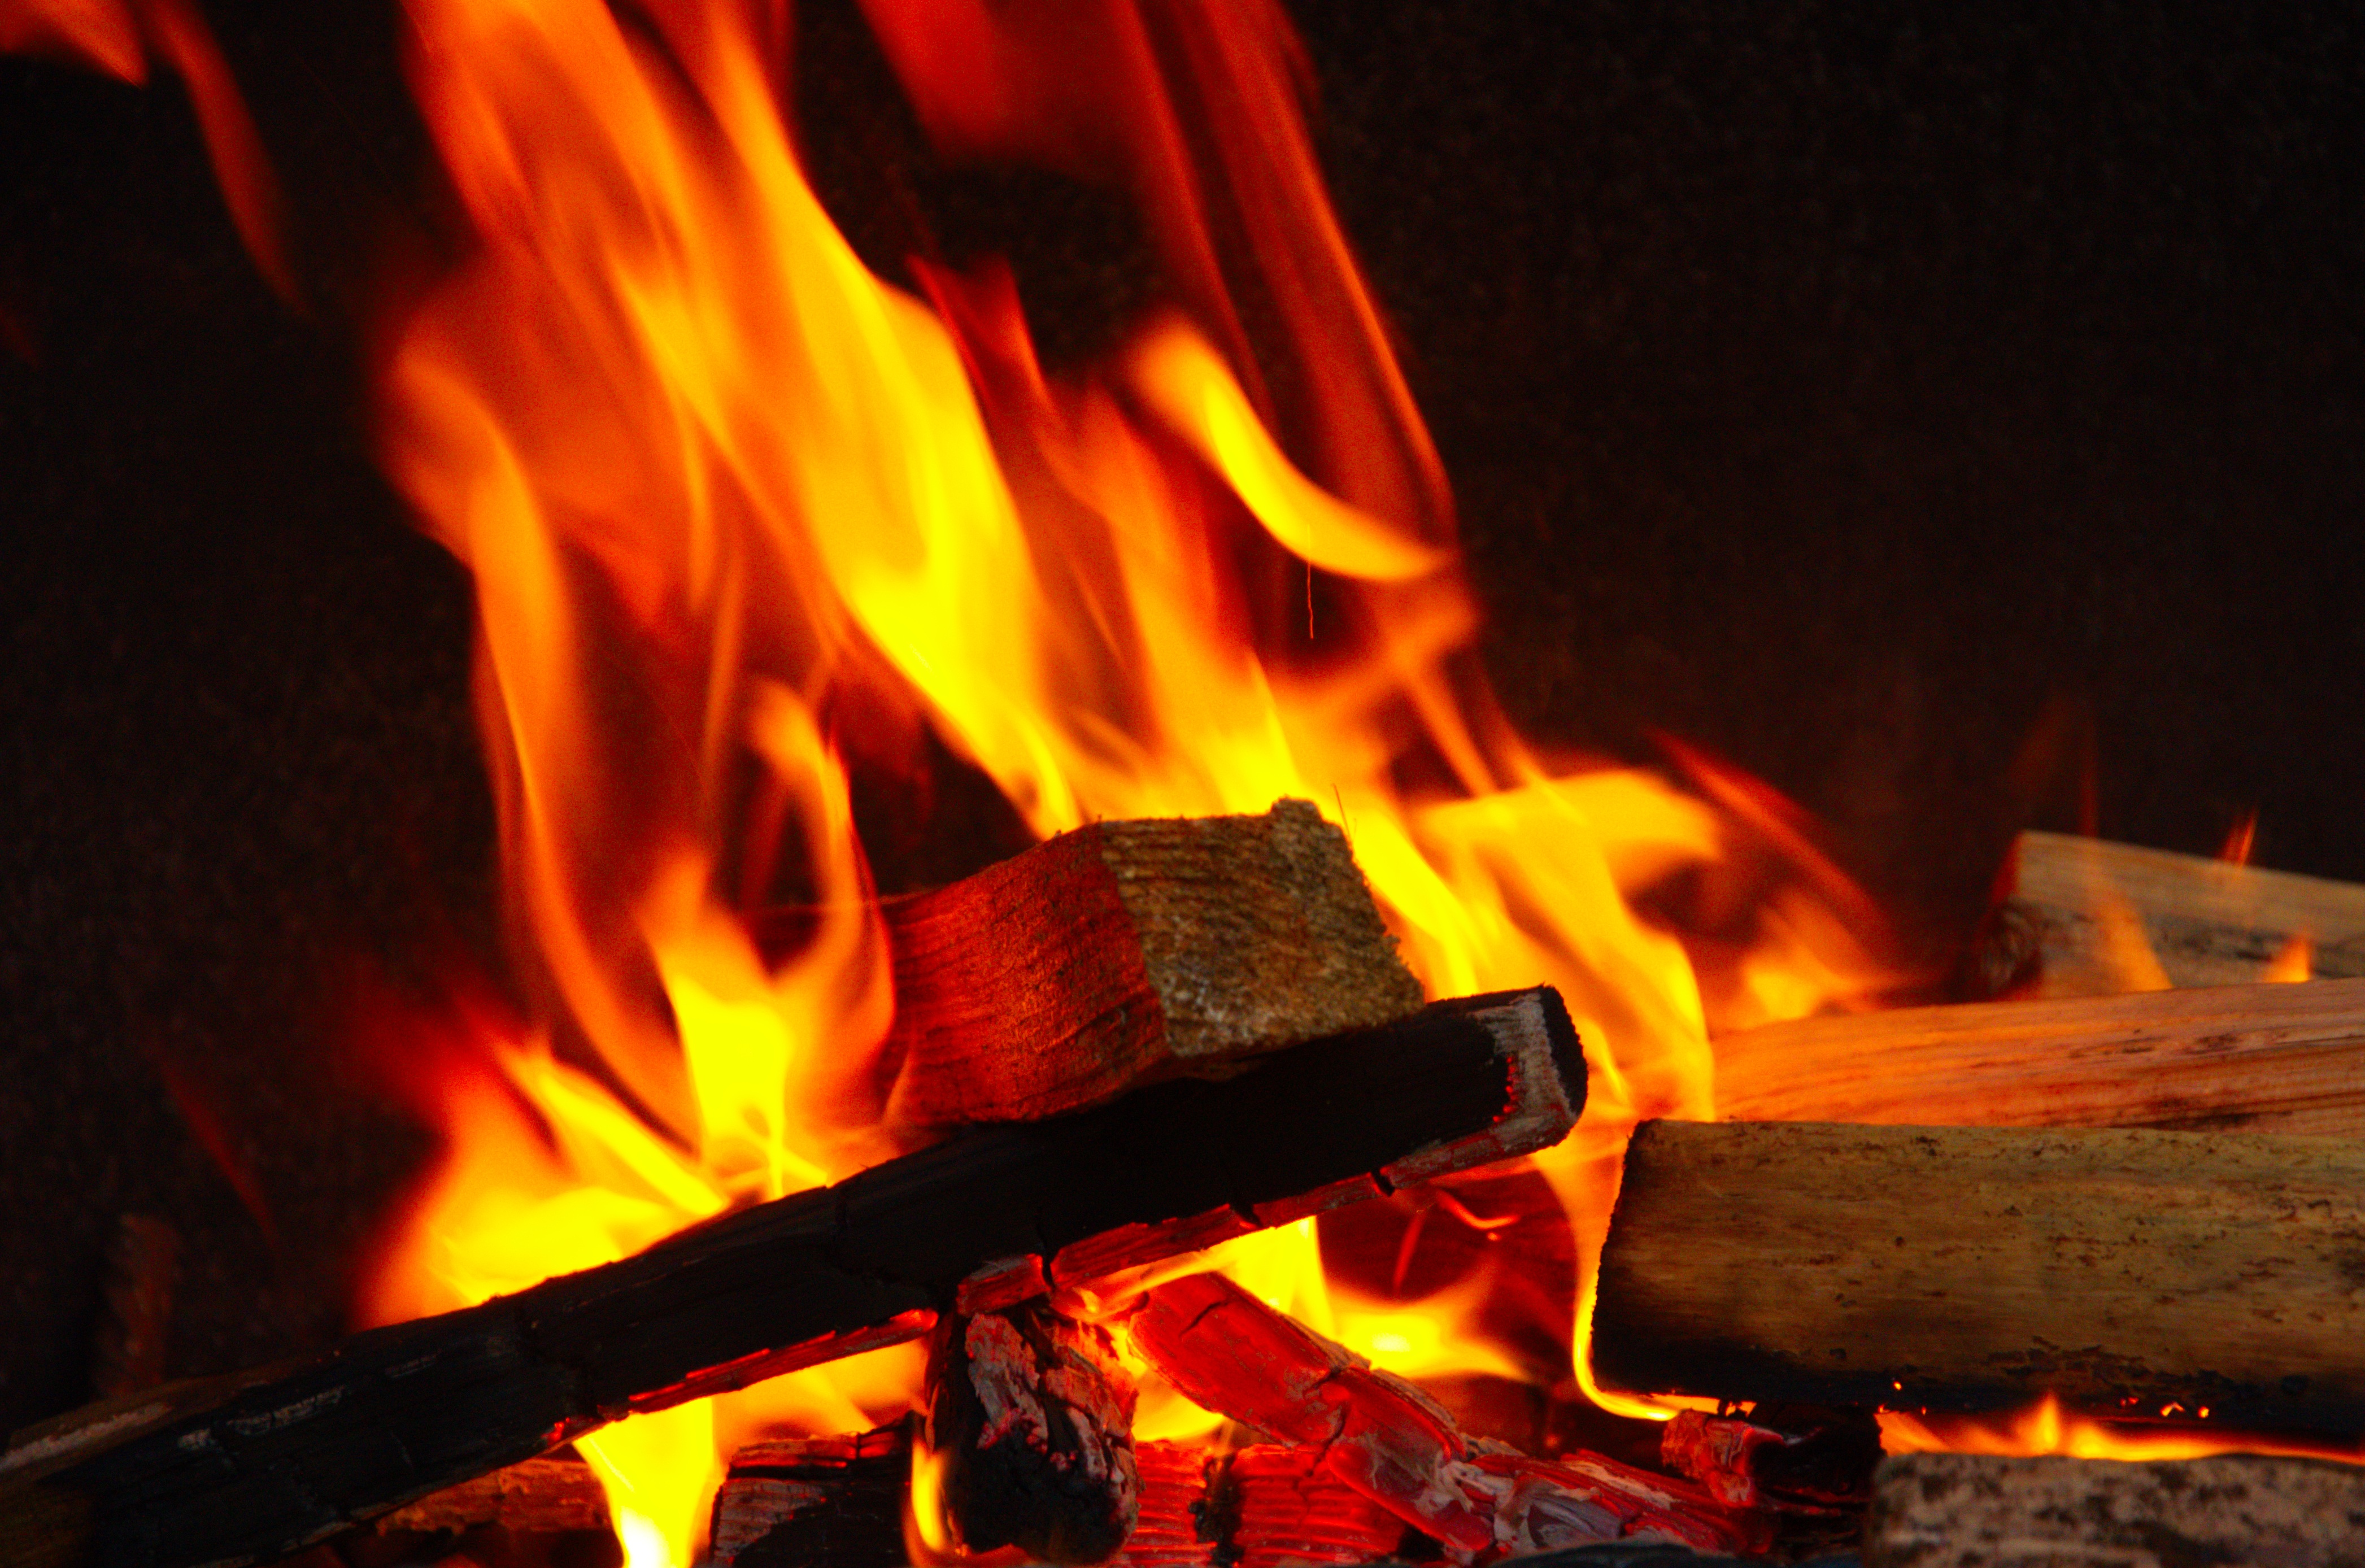
flame, fire, campfire, bonfire, grill, an outbreak of, the flame